Miranda Richardson

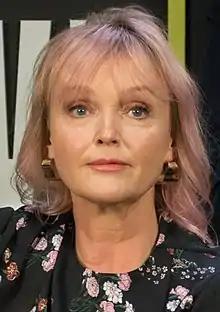
Richardson at "New York Comic Con" (2018)

Miranda Jane Richardson (born 3 March 1958) is an English actress who has worked in film, television and theatre.